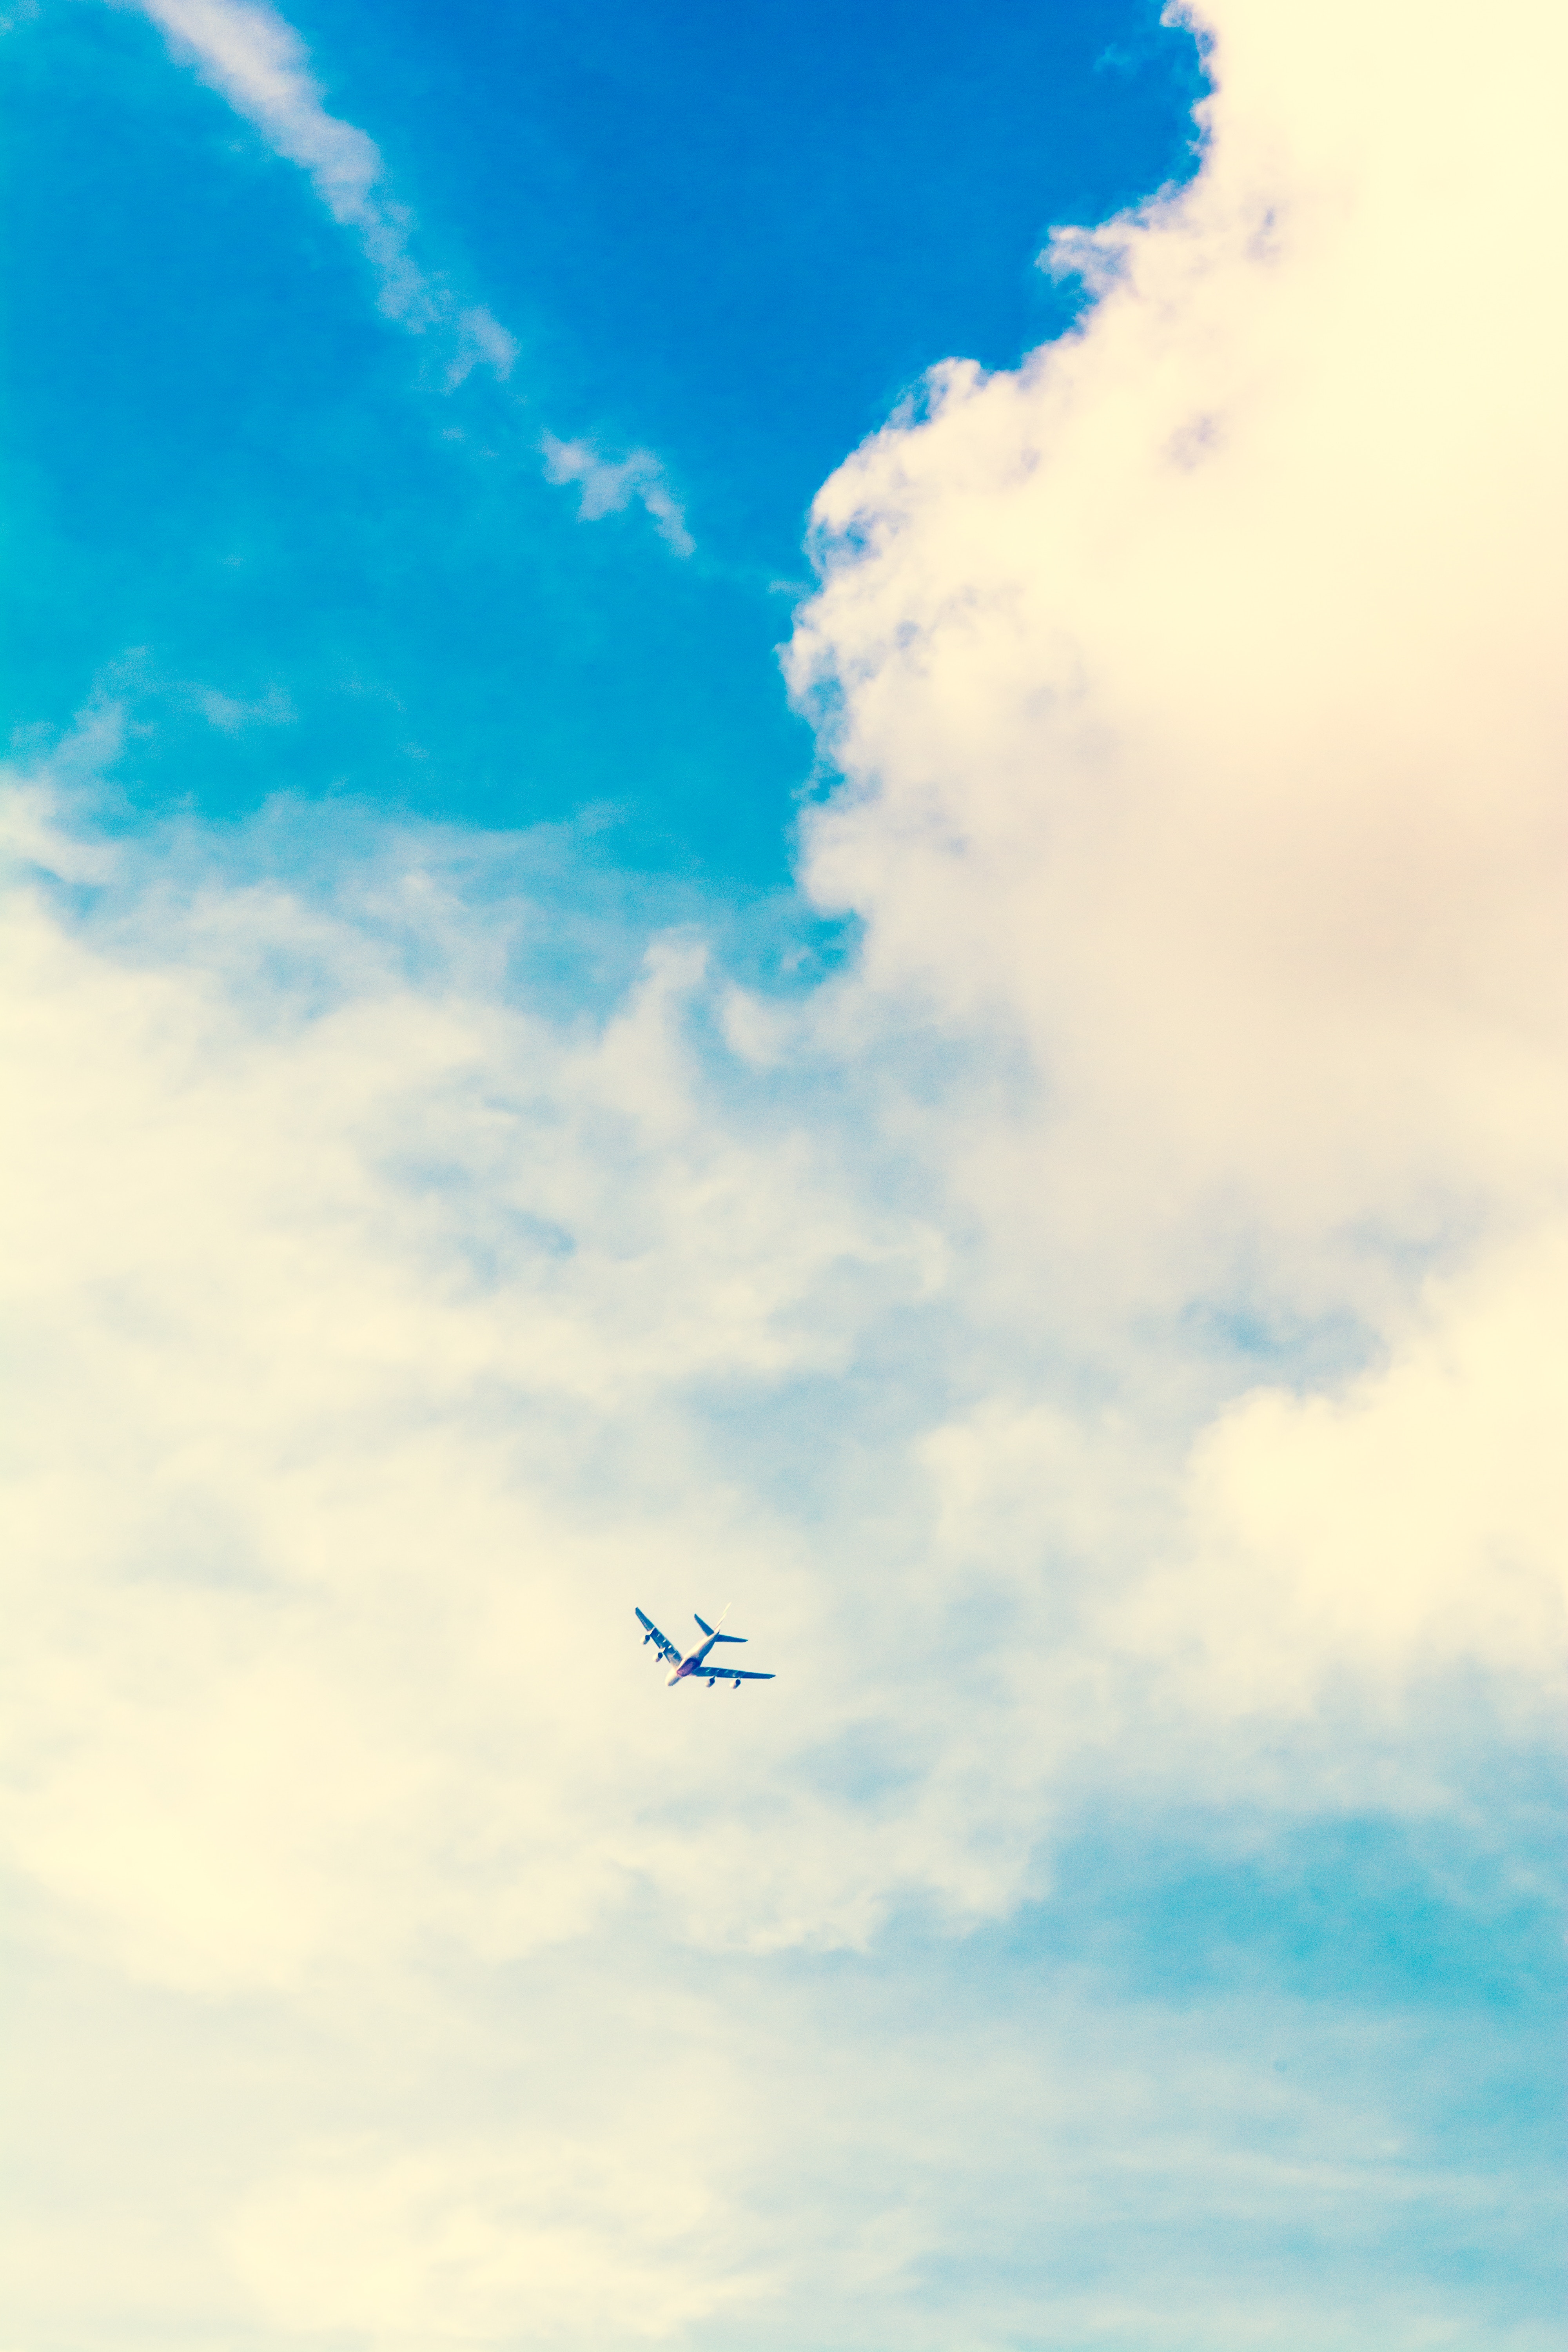
horizon, wing, cloud, sky, wave, atmosphere, airplane, flight, blue, meteorological phenomenon, atmosphere of earth